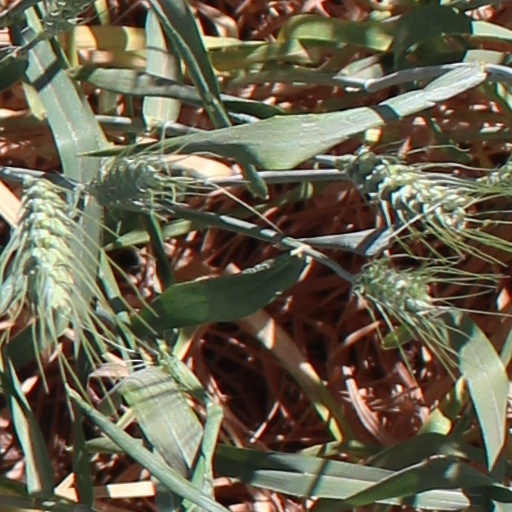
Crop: wheat